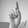
ASL letter: D